SPAD S.XIII

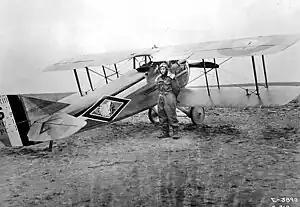
A SPAD S.XIII of the American 103rd Aero Squadron - note exposed aileron bellcrank protruding from lower wing, also used for the A.2 "pulpit fighter" and S.VII.

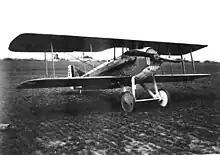
A SPAD S.XIII at Air Service Production Center No. 2, Romorantin Aerodrome, France, 1918

To enable a two-hour endurance, the S.XIII was fitted with several underbelly fuel tanks held within the forward fuselage area which fed into the main service tank in the upper wing center section with an engine-driven pump. Similar pumps were used for supplying pressurised oil and water circulation between the engine's radiator and a header tank was housed within the upper wing. The circular nose radiator incorporated vertical Venetian-style blinds to regulate engine temperatures.